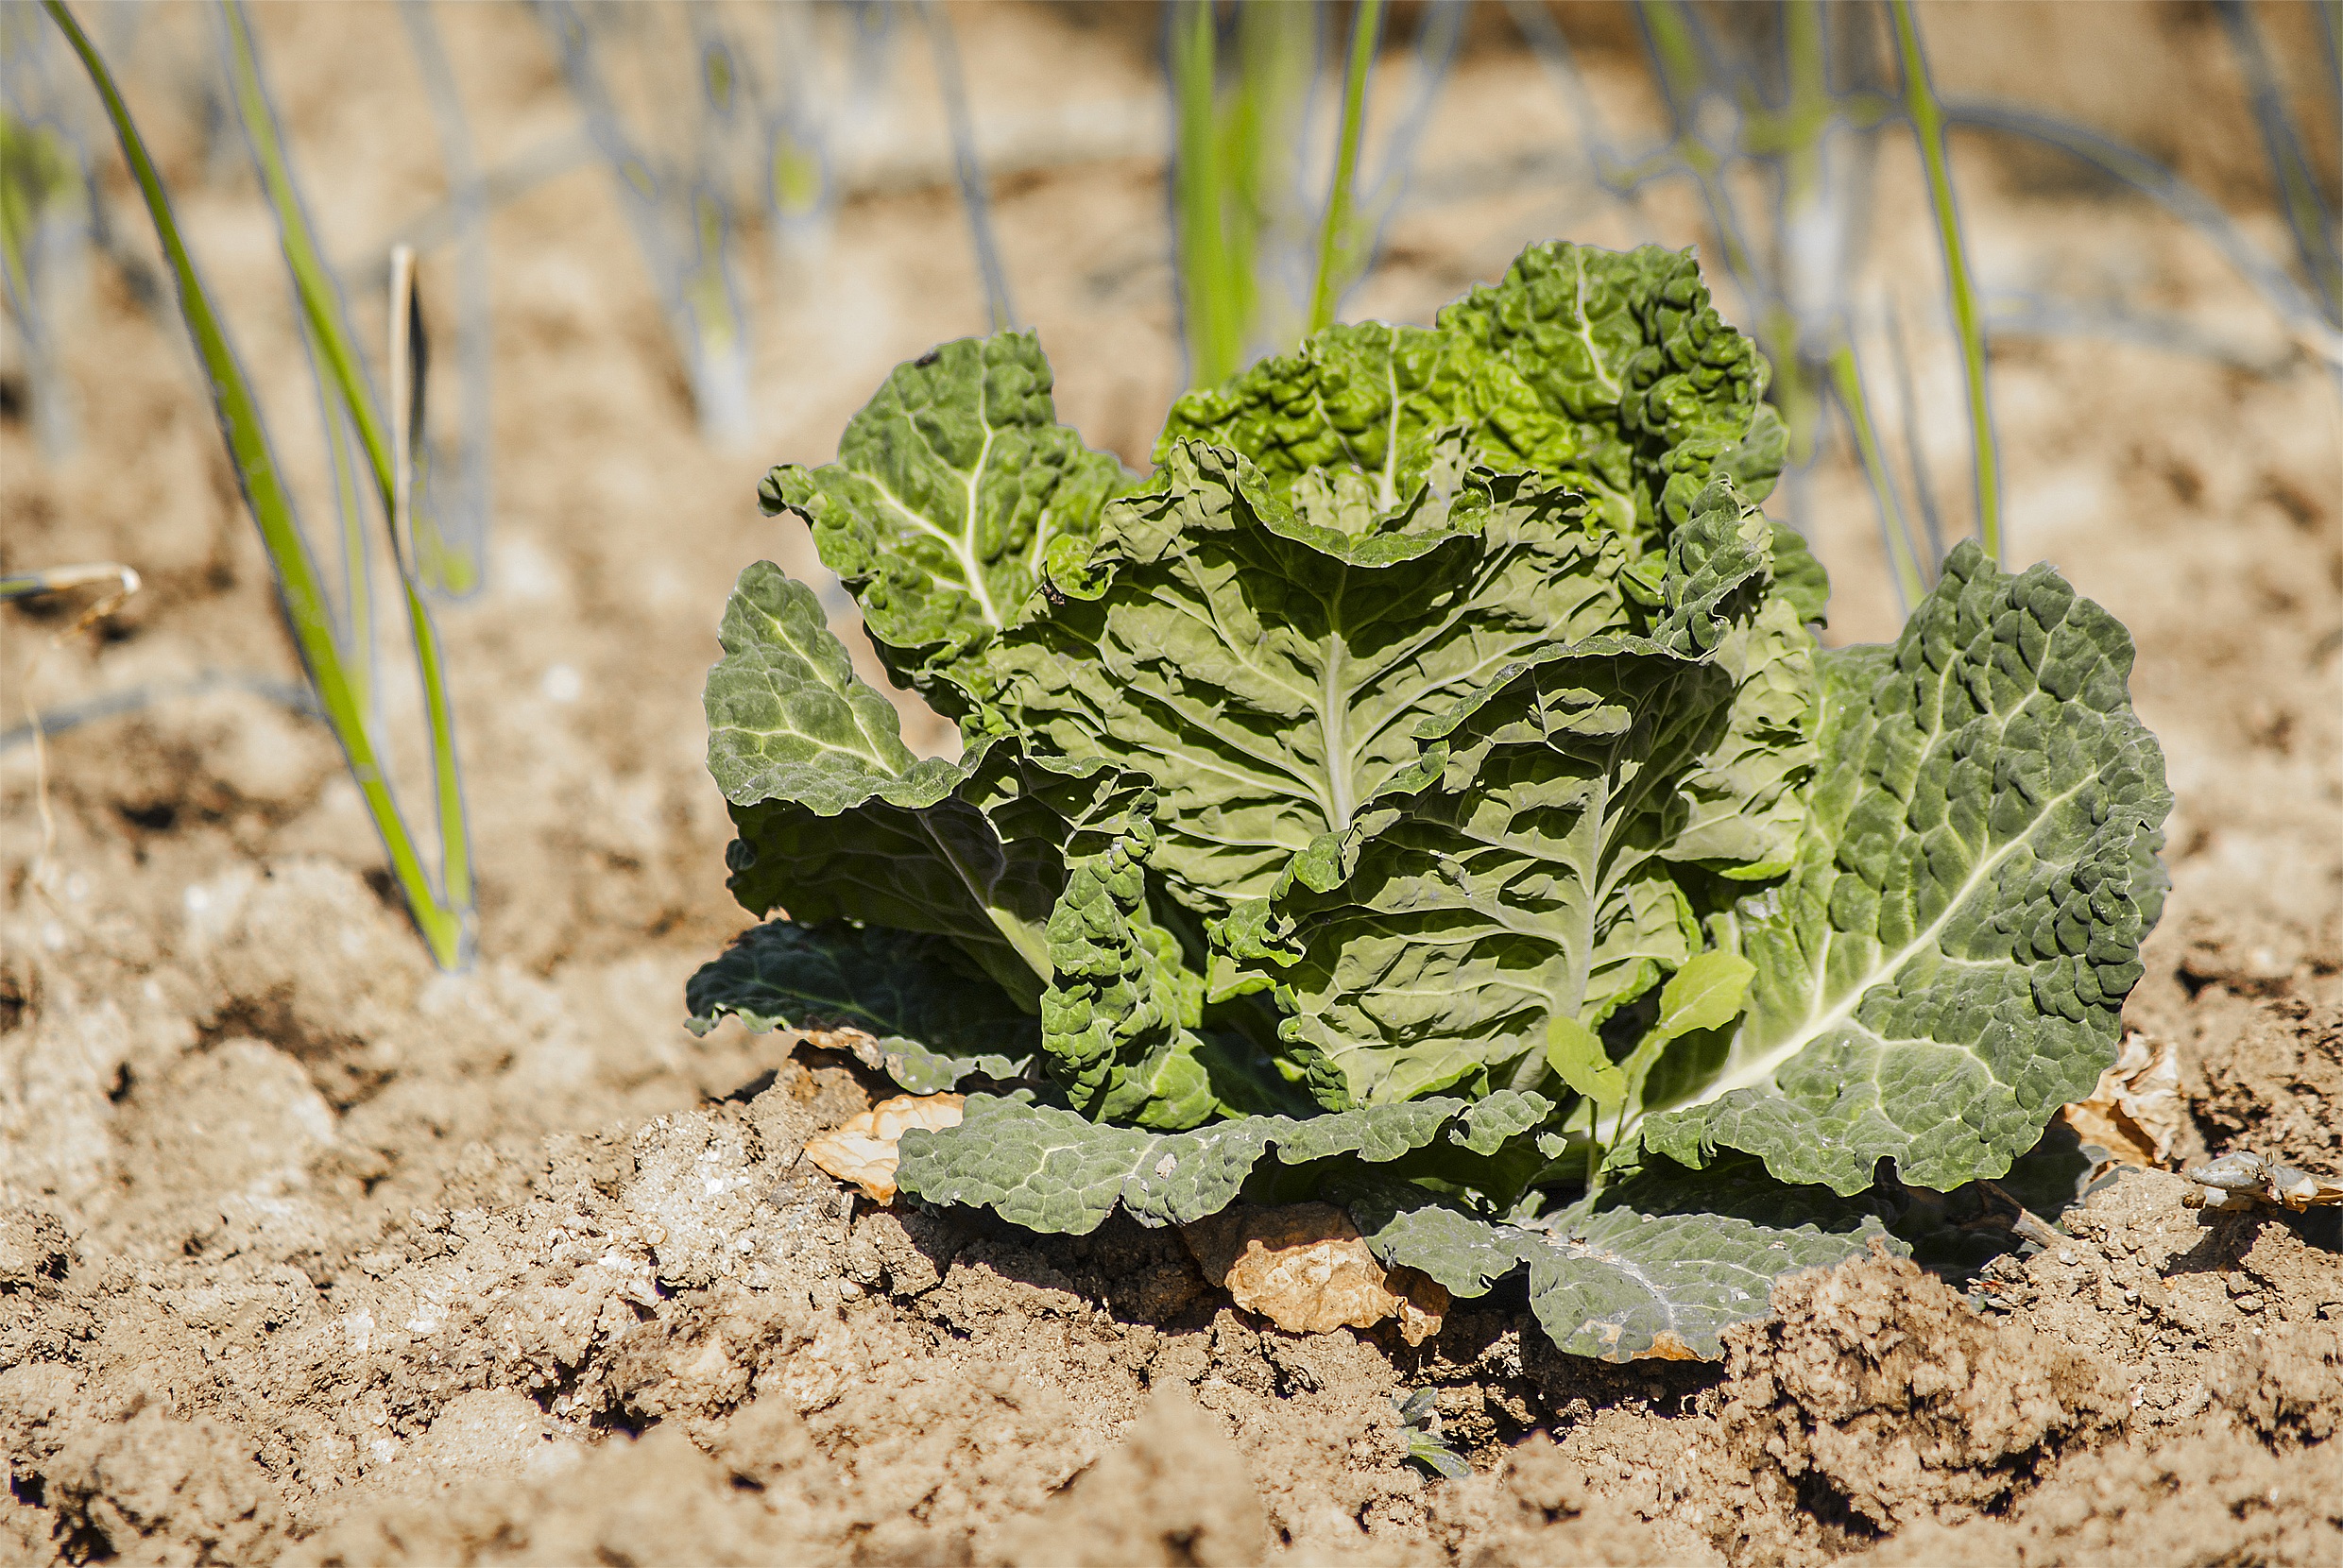
nature, leaf, flower, food, green, produce, vegetable, soil, power, vegetables, cabbage, col, annual plant, leaf vegetable